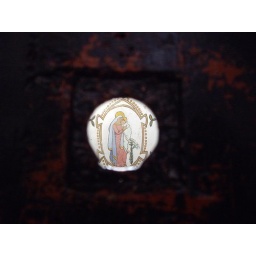
They painted this for the person who died in there... But locked the door so we couldn't look in it.